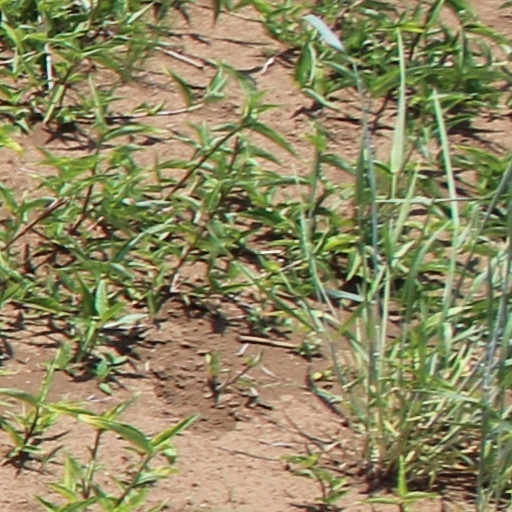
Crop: wheat